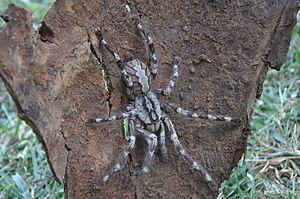
Poecilotheria rajaei est une espèce d'araignées mygalomorphes de la famille des Theraphosidae.